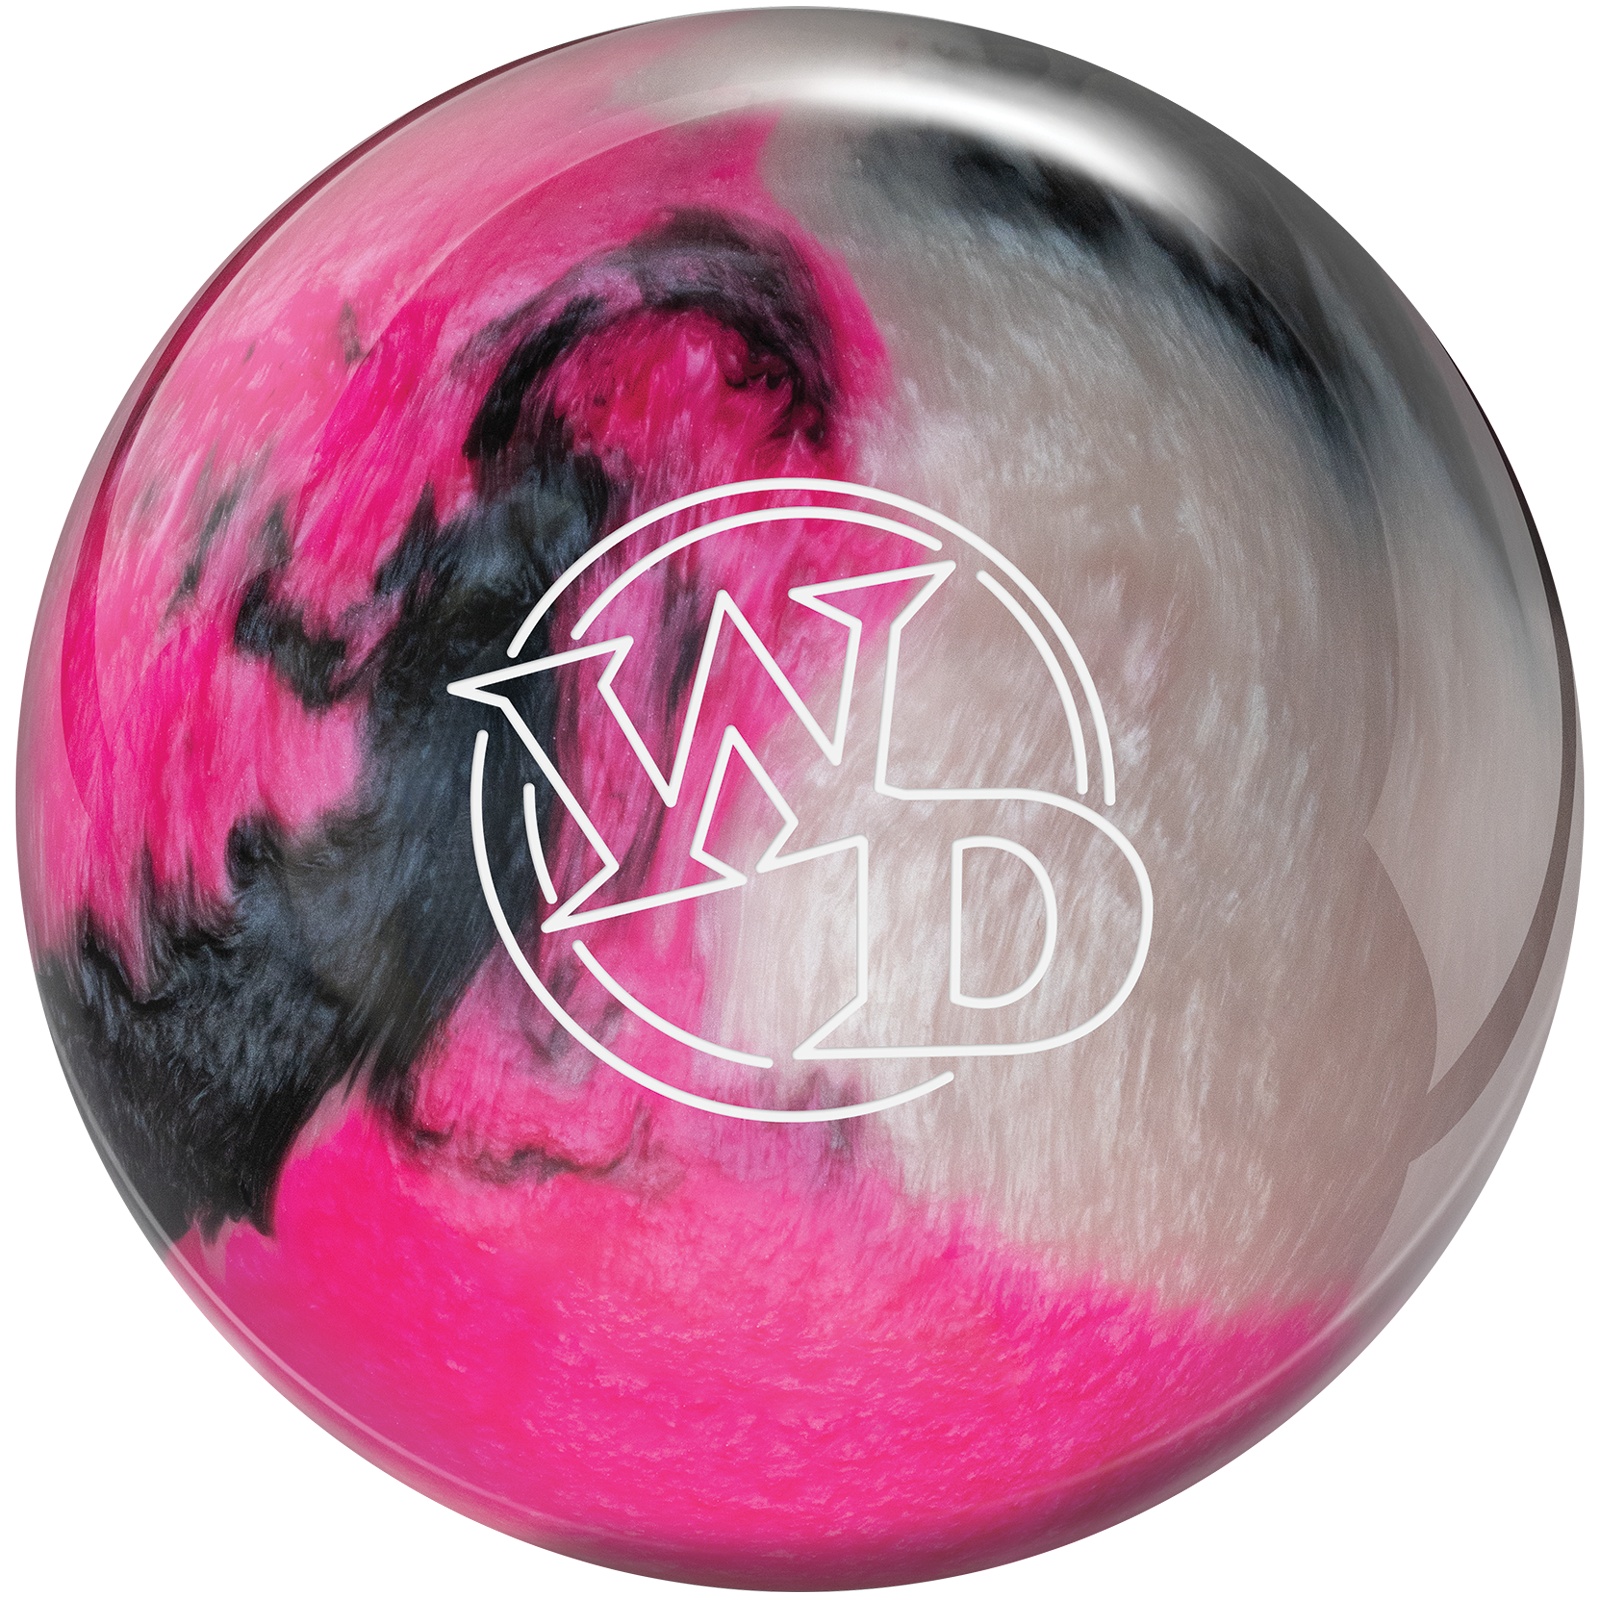
White Dot Wild Orchid
Brand: Columbia 300
Category: Sporting Goods > Indoor Games > Bowling > Bowling Balls